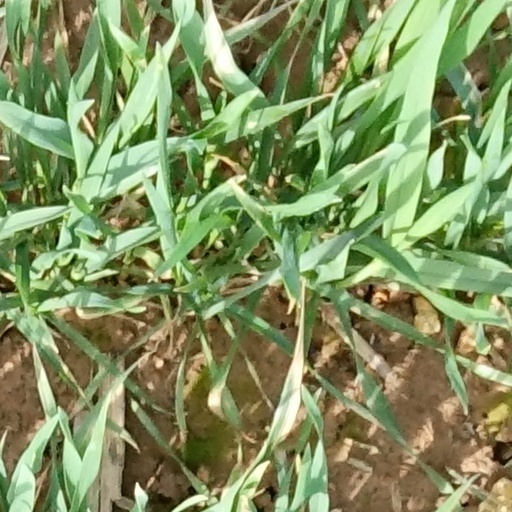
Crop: wheat